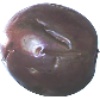
Label: passion_fruit